Speothos

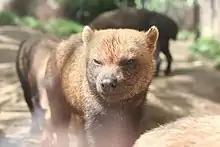
Speothos venaticus

Speothos is a genus of canid found in Central and South America. The genus includes the living bush dog, "Speothos venaticus", and an extinct Pleistocene species, "Speothos pacivorus". Unusually, the fossil species was identified and named before the extant species was discovered, with the result that the type species of "Speothos" is "S. pacivorus". S. pacivorus had a larger overall body size and a double-rooted second lower molar. It has been proposed that "Speothos" originated in the Brazilian highlands sometime during the Pleistocene.